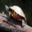
Label: turtle